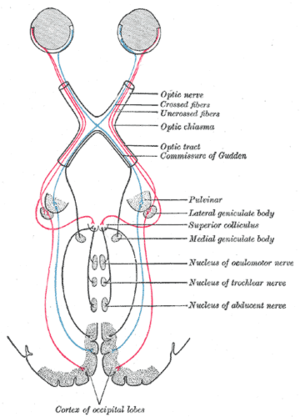
Le syndrome de Parinaud est un syndrome neurologique affectant la motricité oculaire. Il fut décrit en 1883 par l'ophtalmologiste français Henri Parinaud.
Le chiasma optique est la partie du cerveau où les deux nerfs optiques se croisent.